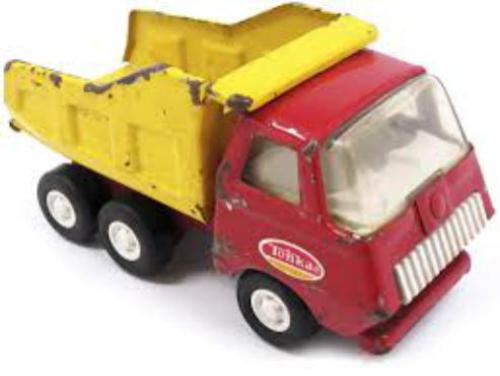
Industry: Leisure